Island of Lost Souls (1932 film)

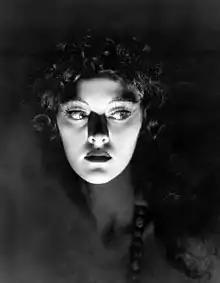
Kathleen Burke as the "Panther Woman"

Filming of "Island of Lost Souls" was set up to start on October 1, 1932, with a 28-day production schedule. Some actors, such as Tetsu Komai as M'ling the "Dog Man" who—as the September-30 shooting script stated, the role was as of yet uncast—were last-minute additions to the cast. Laughton, Arlen, Hyams, and Hohl went to Catalina Island for one week of location work. Some footage was filmed on "SS Catalina" which, according to Struss, had encountered real fog as called for in the script. During a scene, one of the extras who was dressed as a beast-man reportedly got too close to the bars of a tiger's cage, leading to the tiger nearly tearing his arm from its socket. The fate of the man is unknown but Laughton's wife Elsa Lanchester confirmed this story, recalling the incident shocked Laughton and others on the set.